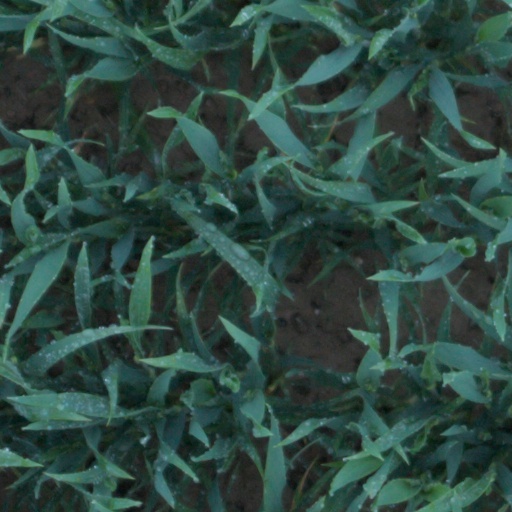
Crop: wheat